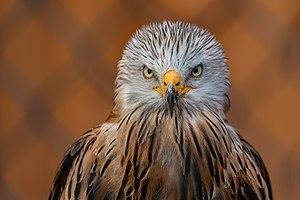
Le Milan royal est une espèce de rapaces peuplant le Paléarctique occidental.